Book desert

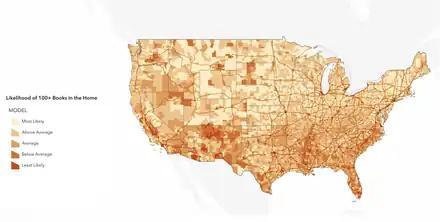
A 2023 US Book Desert map, from Unite for Literacy

Unite for Literacy developed a book desert map of the United States powered by Esri's ArcGIS platform, which provides a visual presentation of the lack of books in the nation, states, counties and census tracts. To create the map, Unite for Literacy performed a statistical analyses of data from National Assessment of Educational Progress (NAEP) and the U.S. Census Bureau American Community Survey, including the number of books in 4th graders' homes, average community income, ethnic diversity, geographic location and home language. Unite for Literacy unveiled the map during the Clinton Global Initiative America (CGI America) meeting held in Denver, Colorado, in June 2014.